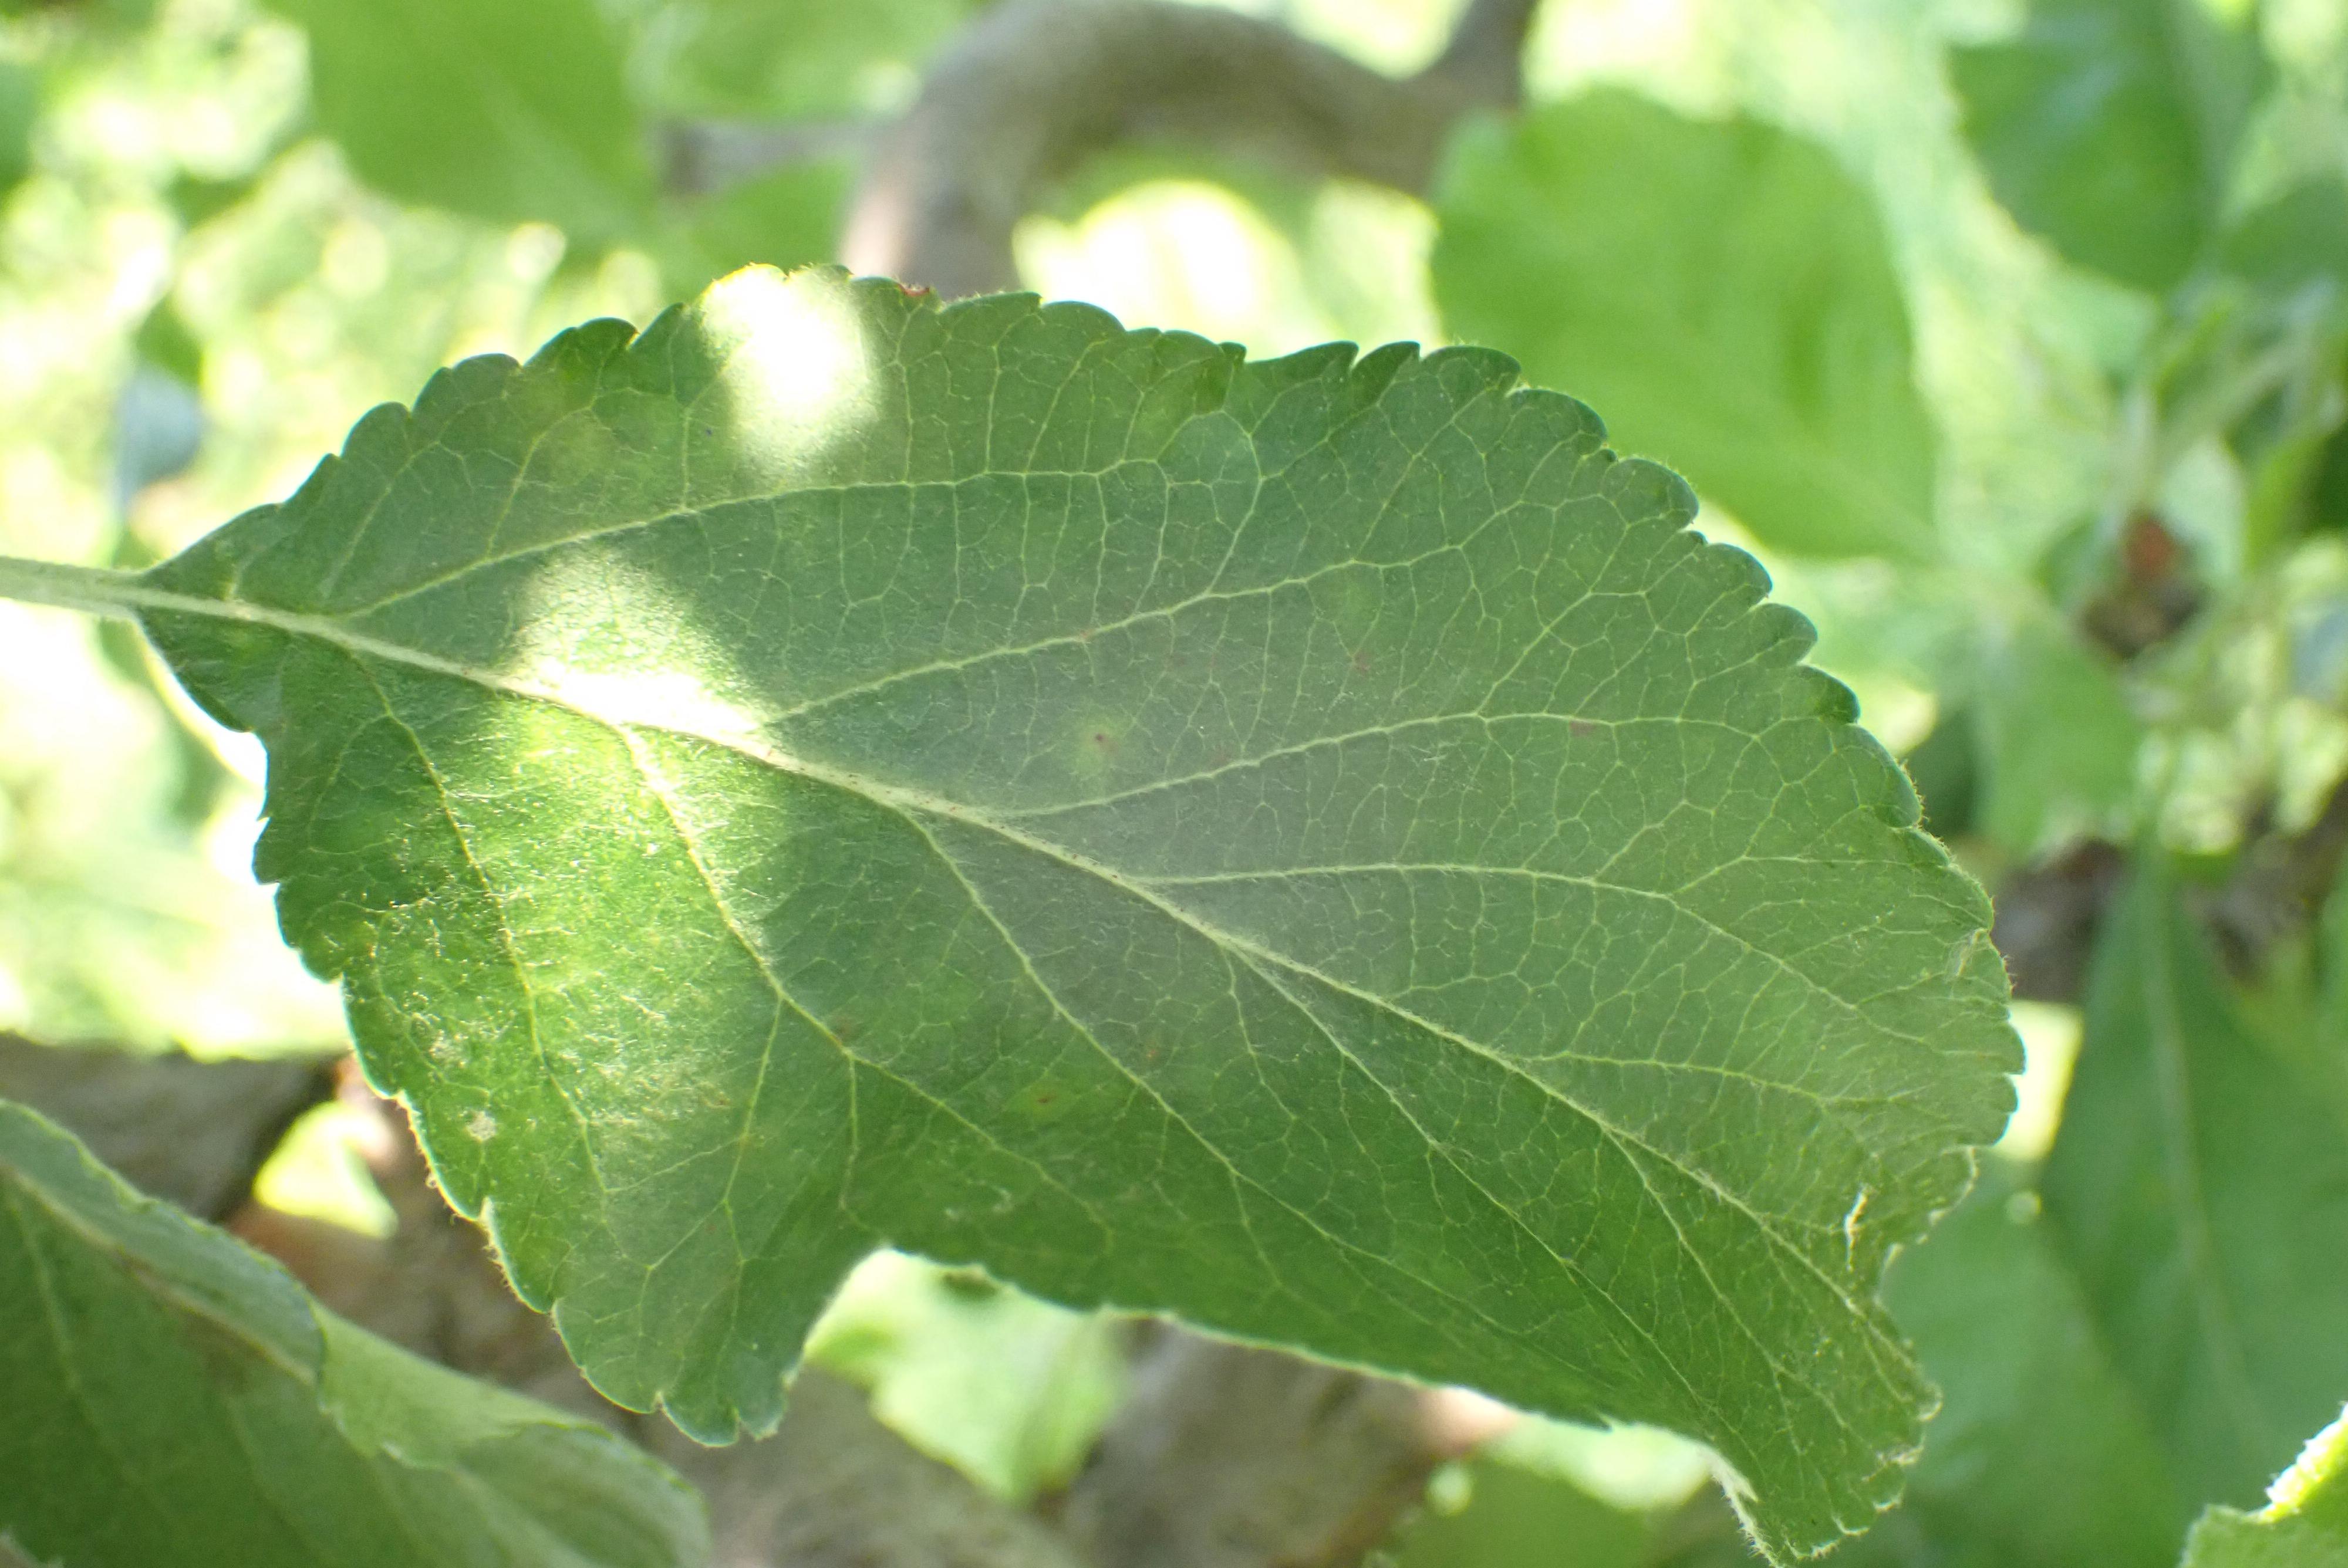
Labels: scab